Ryan Jahnke

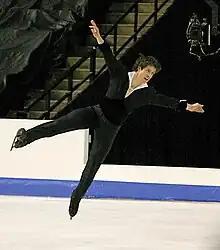
Jahnke competes in 2004.

Ryan Jahnke (born March 21, 1978) is an American former competitive figure skater. He is the 2004 Skate America silver medalist and 2003 U.S. national bronze medalist.